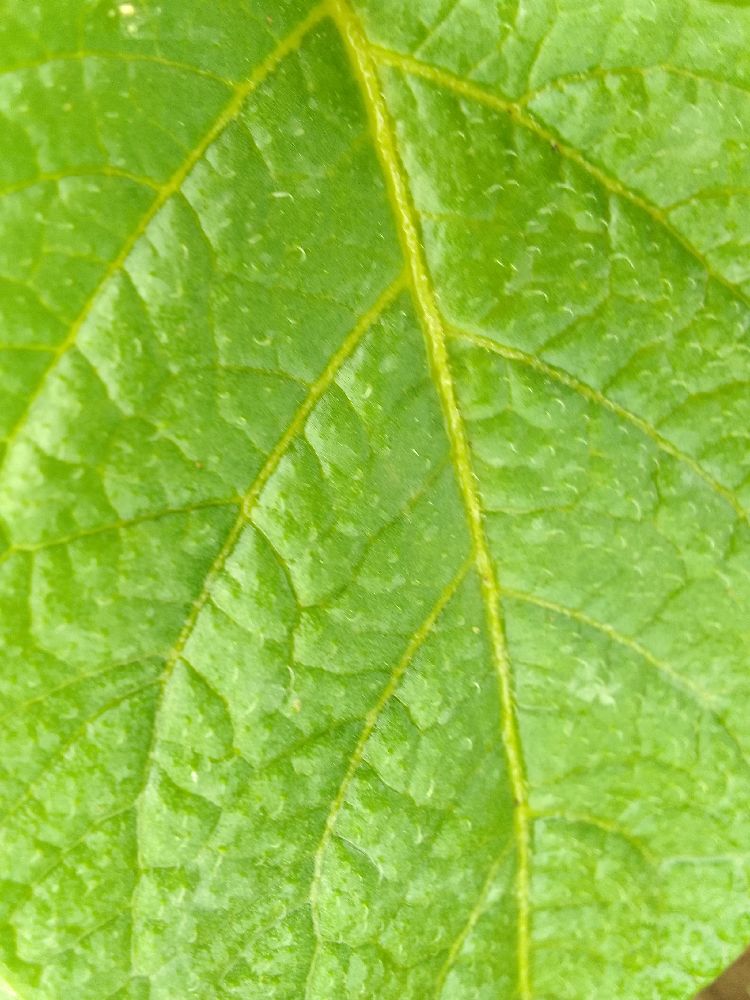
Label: Healthy